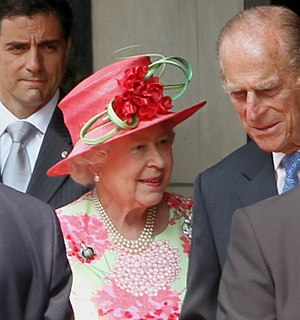
Dronning / Nuværende dronninger
Dronning er en titel, der tilfalder en konges hustru eller en kvindelig monark.